George St Lo

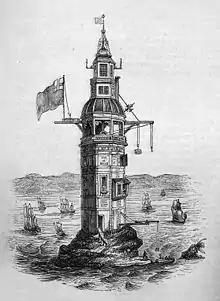
The first Eddystone Lighthouse, designed by Henry Winstanley, and under construction during St Lo's time as commissioner at Plymouth

An appointment as resident-commissioner at Plymouth followed in 1695, and in 1697 he received orders to assist in the building of the first Eddystone Lighthouse, to the design drawn up by Henry Winstanley. St Lo was required to provide protection for the workers on the exposed rock, and he assigned the 26-gun to this task. In June however he took the "Terrible" from her duties to join the fleet, and failed to provide a replacement. A French privateer happened upon the undefended rock, and promptly took the workers, and Winstanley, captive, and transported them to France. Word of Winstanley's capture is supposed to have reached King Louis XIV, who ordered his release with the comment "France is at war with England, not with humanity." St Lo received a sharp reprimand from the Navy Board for this turn of events, for having neglected their orders to him.